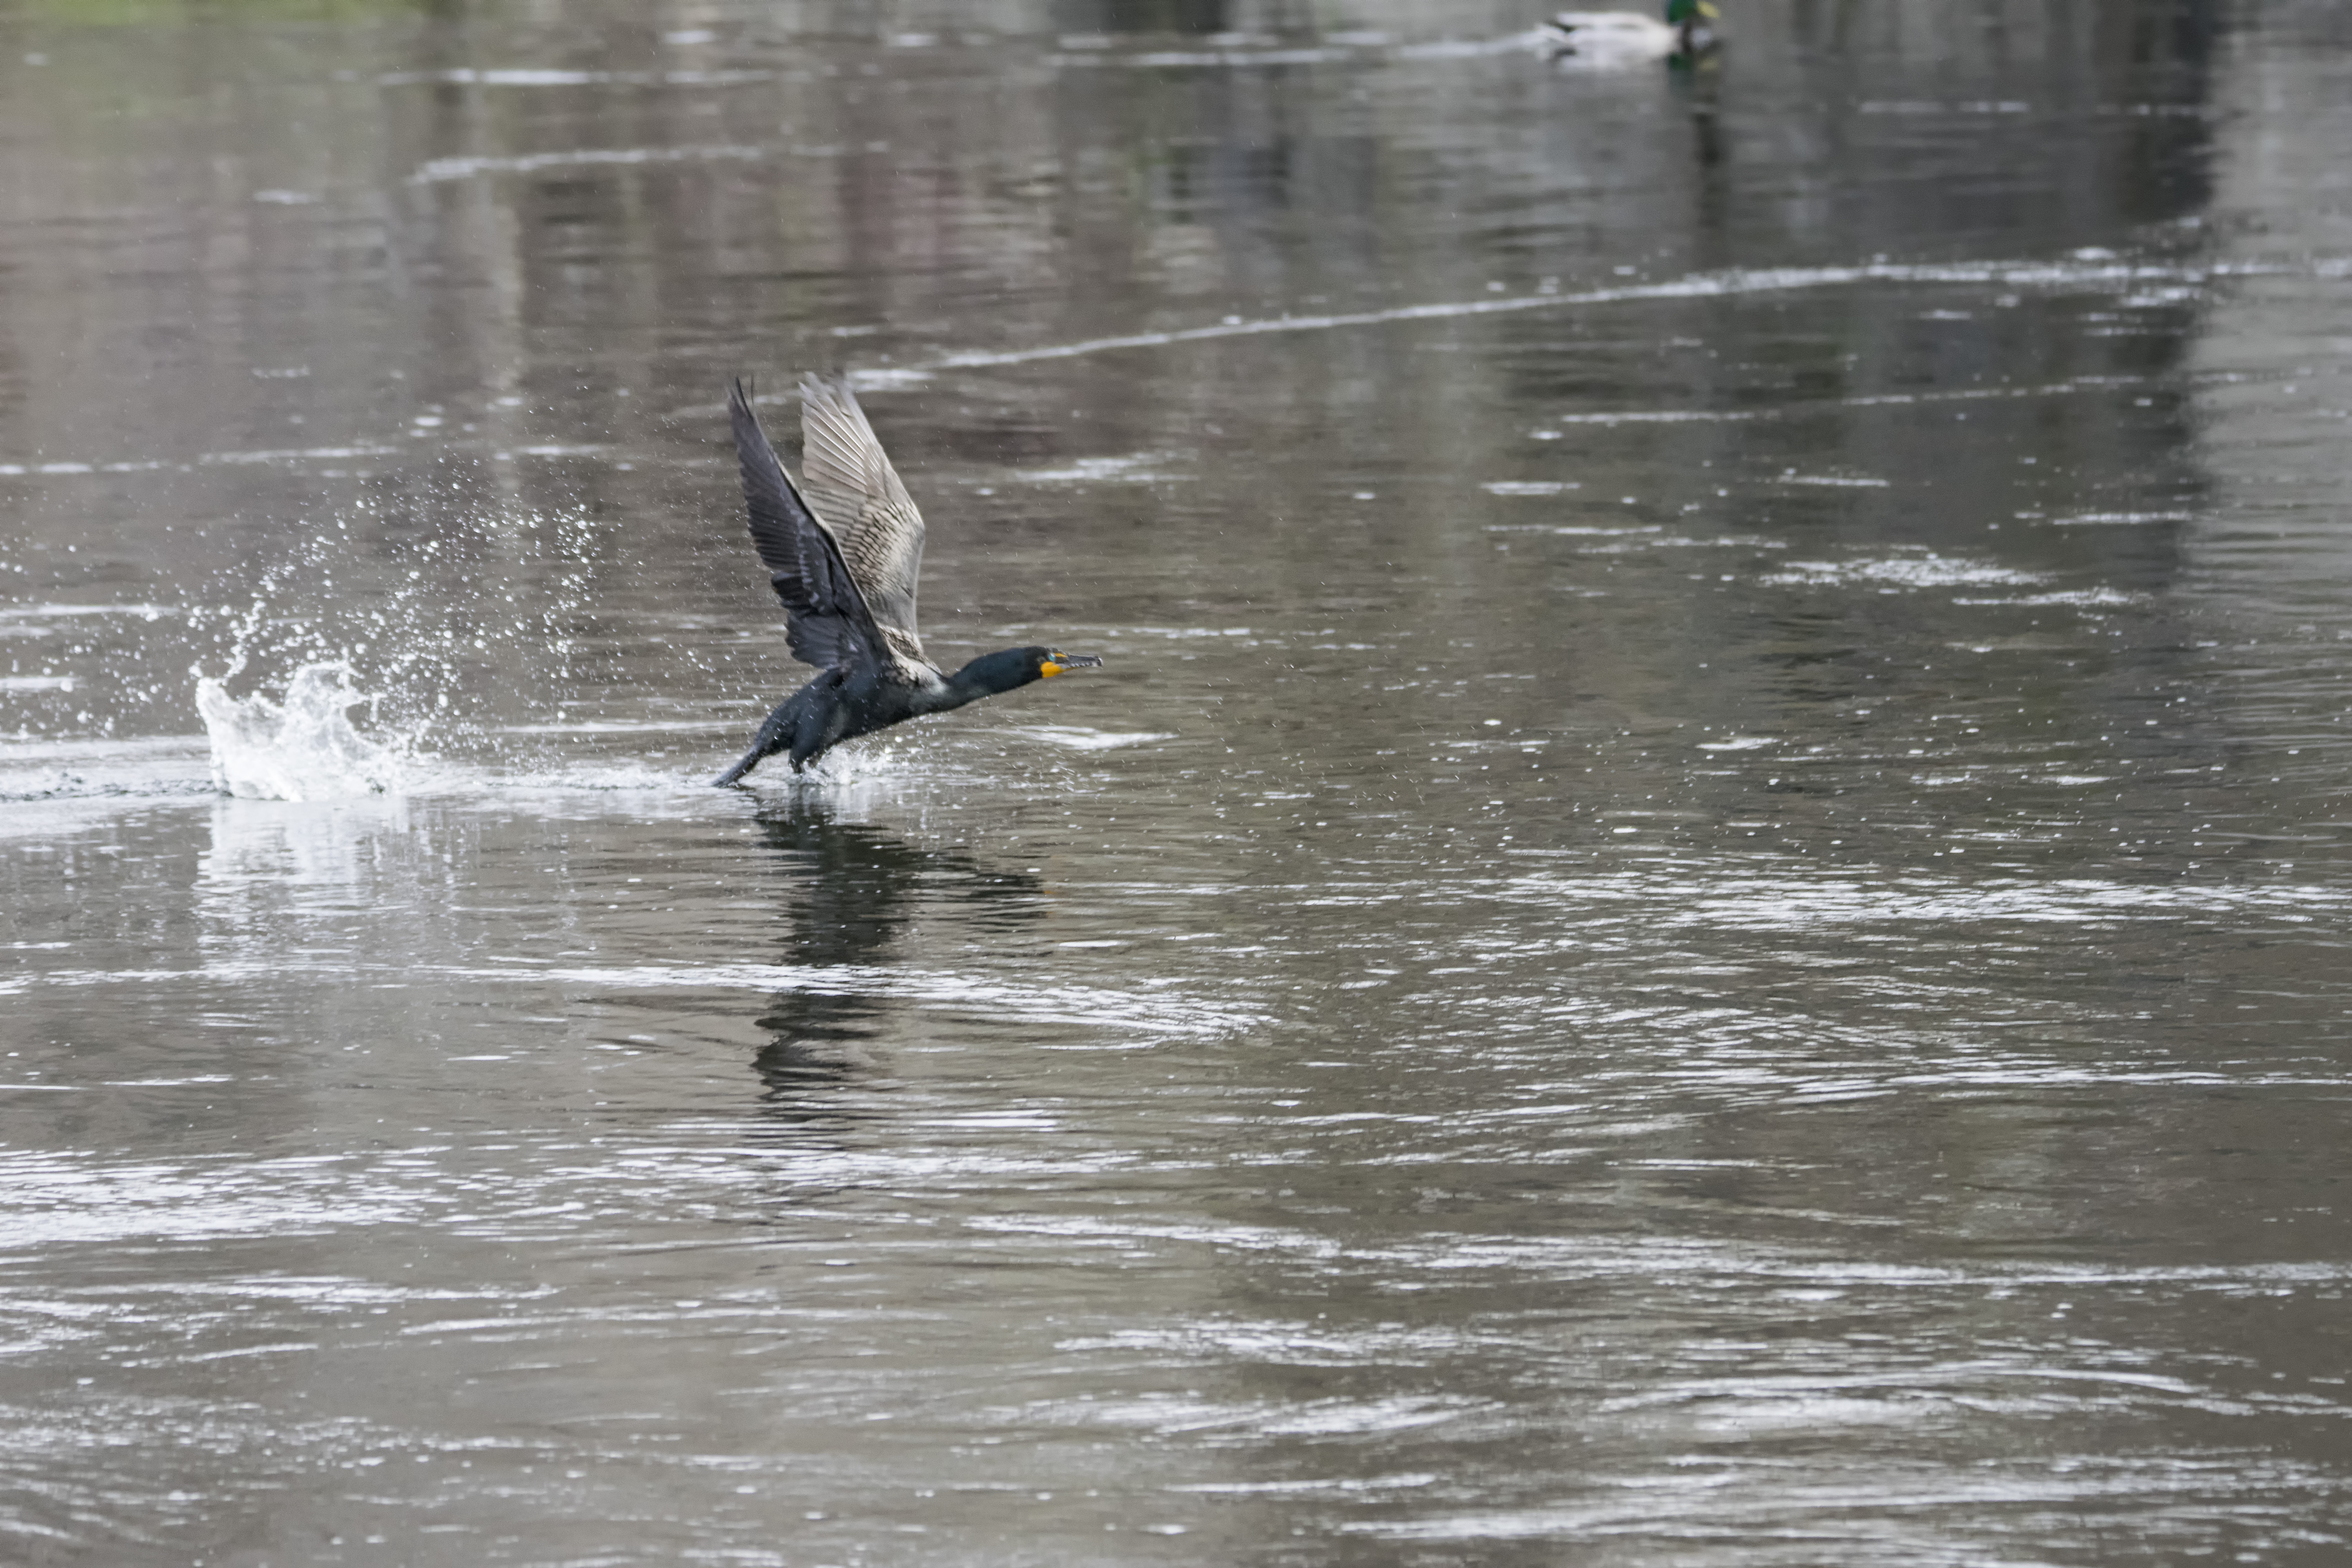
water, bird, wing, wildlife, fauna, duck, canada, double, a, vertebrate, quebec, cormorant, waterfowl, crested, water bird, mallard, sherbrooke, oiseau, cormoran, aigrettes, ducks geese and swans